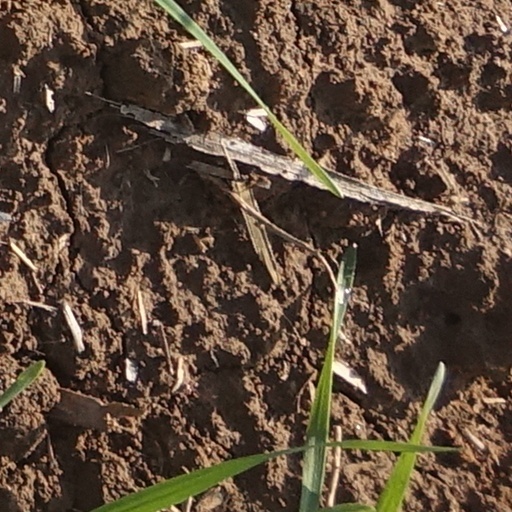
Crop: wheat